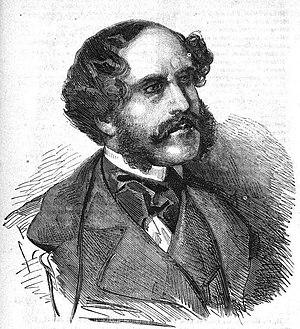
Pierre-Alfred Dedreux, généralement désigné Alfred De Dreux comme il signait lui-même, né et mort à Paris, est un portraitiste et peintre animalier français qui s'est spécialisé dans la représentation du cheval.